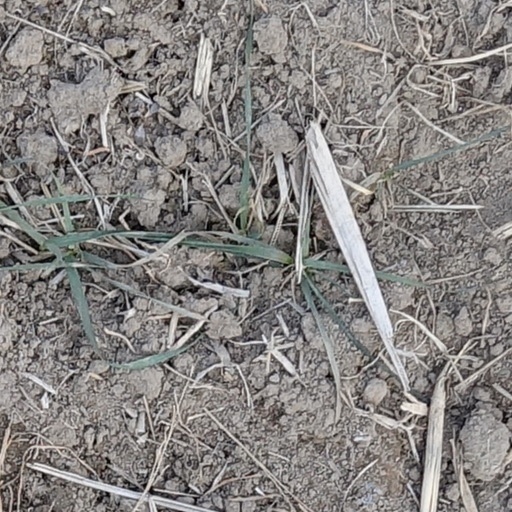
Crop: wheat